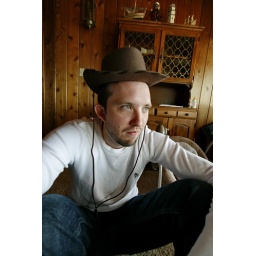
Jackson's 3rd Birthday party weekend out at the beach house in Lincoln City